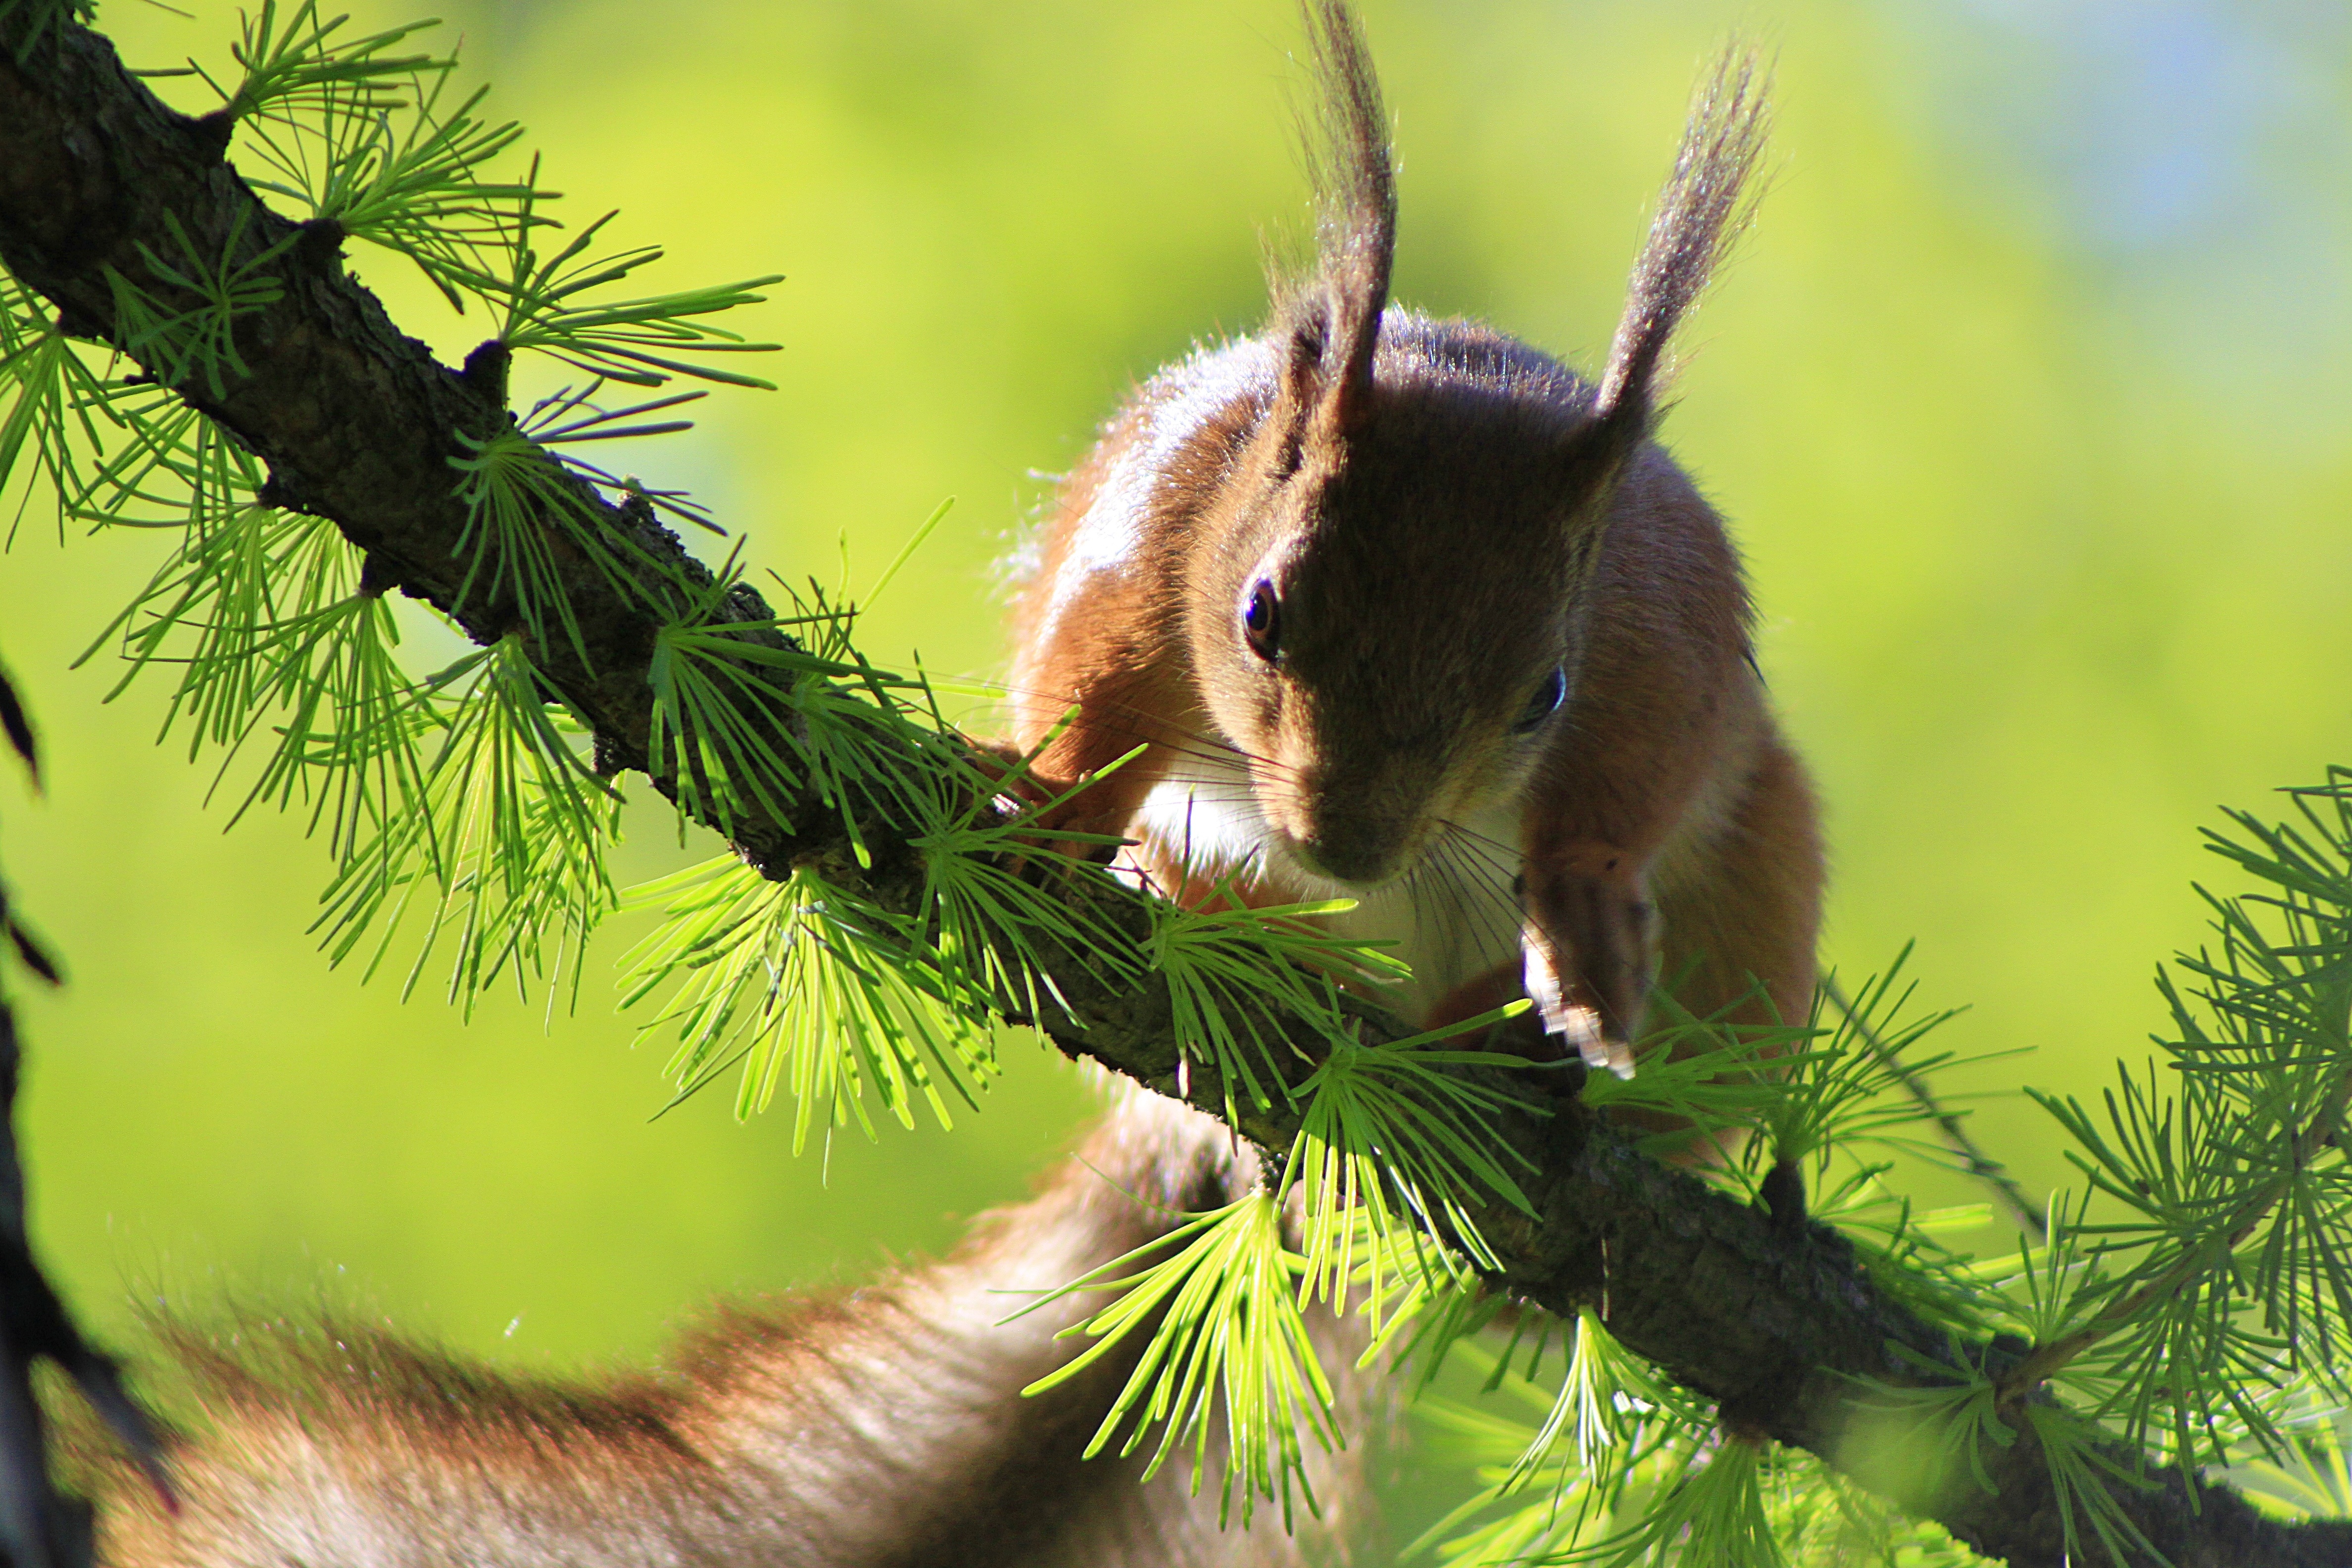
tree, nature, forest, grass, branch, snow, plant, white, flower, frost, animal, jump, wildlife, orange, food, park, shadow, mammal, squirrel, closeup, rodent, fauna, walnut, stroll, trees, wild animal, grey, tail, furry, skin, vertebrate, beauty, beautiful, snowdrift, living nature, handsomely, protein, the bushes, grey fur, bushy tail